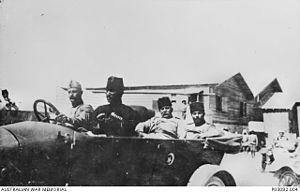
Ahmed Izzet Pacha, à partir de 1934 Ahmet İzzet Furgaç, né en 1864 à Nasliç près de Bitola en Macédoine actuelle, d'une famille d'origine albanaise, est un chef militaire et homme d'État des derniers temps de l'Empire ottoman. Il a exercé pendant la Première Guerre mondiale les charges de commandant d'armée, de ministre de la guerre et de grand vizir avant d'être le dernier ministre des affaires étrangères de l'Empire ottoman. Il meurt à Istanbul le 31 mars 1937. Pacha est un titre de fonction.